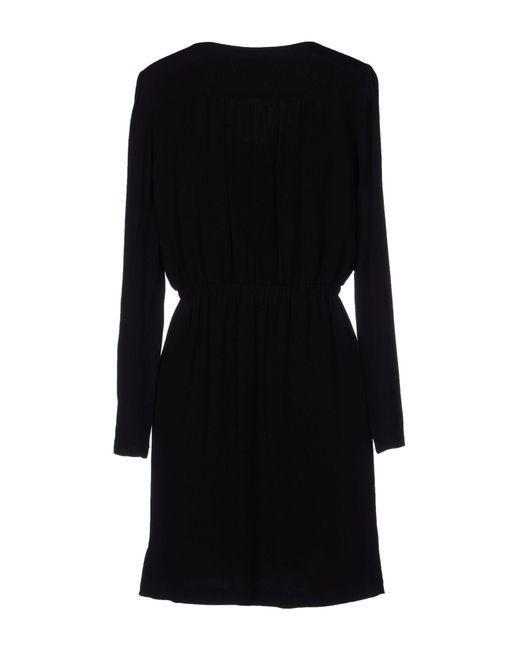
Kurzes und diskretes Kleid, schwarze Farbe, weicher Baumwollstoff, elastische Taille, elegant, lange Ärmel, ideal für Cocktailpartys